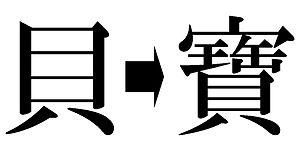
L'histoire de la monnaie au Japon commence avec le premier système monétaire formel qu'est le Kōchōsen, « monnaie impériale », illustré par l'adoption du premier type de pièce officielle du Japon, le wadōkaichin. Elle est frappée pour la première fois en 708 sur ordre de l'impératrice Gemmei, 43ᵉ empereur du Japon. Wadōkaichin est la lecture des quatre caractères gravés sur la pièce et passe pour être composés du nom de l'ère Wadō qui peut alternativement signifier « bonheur », et kaichin qui aurait un rapport avec « monnaie ». Cette monnaie est inspirée par la monnaie Tang appelée kaigentsūhō, émise pour la première fois à Chang'an en 621. Le wadōkaichin possède les mêmes spécifications que la pièce chinoise, avec un diamètre de 2,4 cm et un poids de 3,75 g.